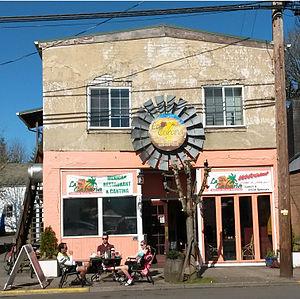
Vernonia est une municipalité américaine située dans le comté de Columbia en Oregon.